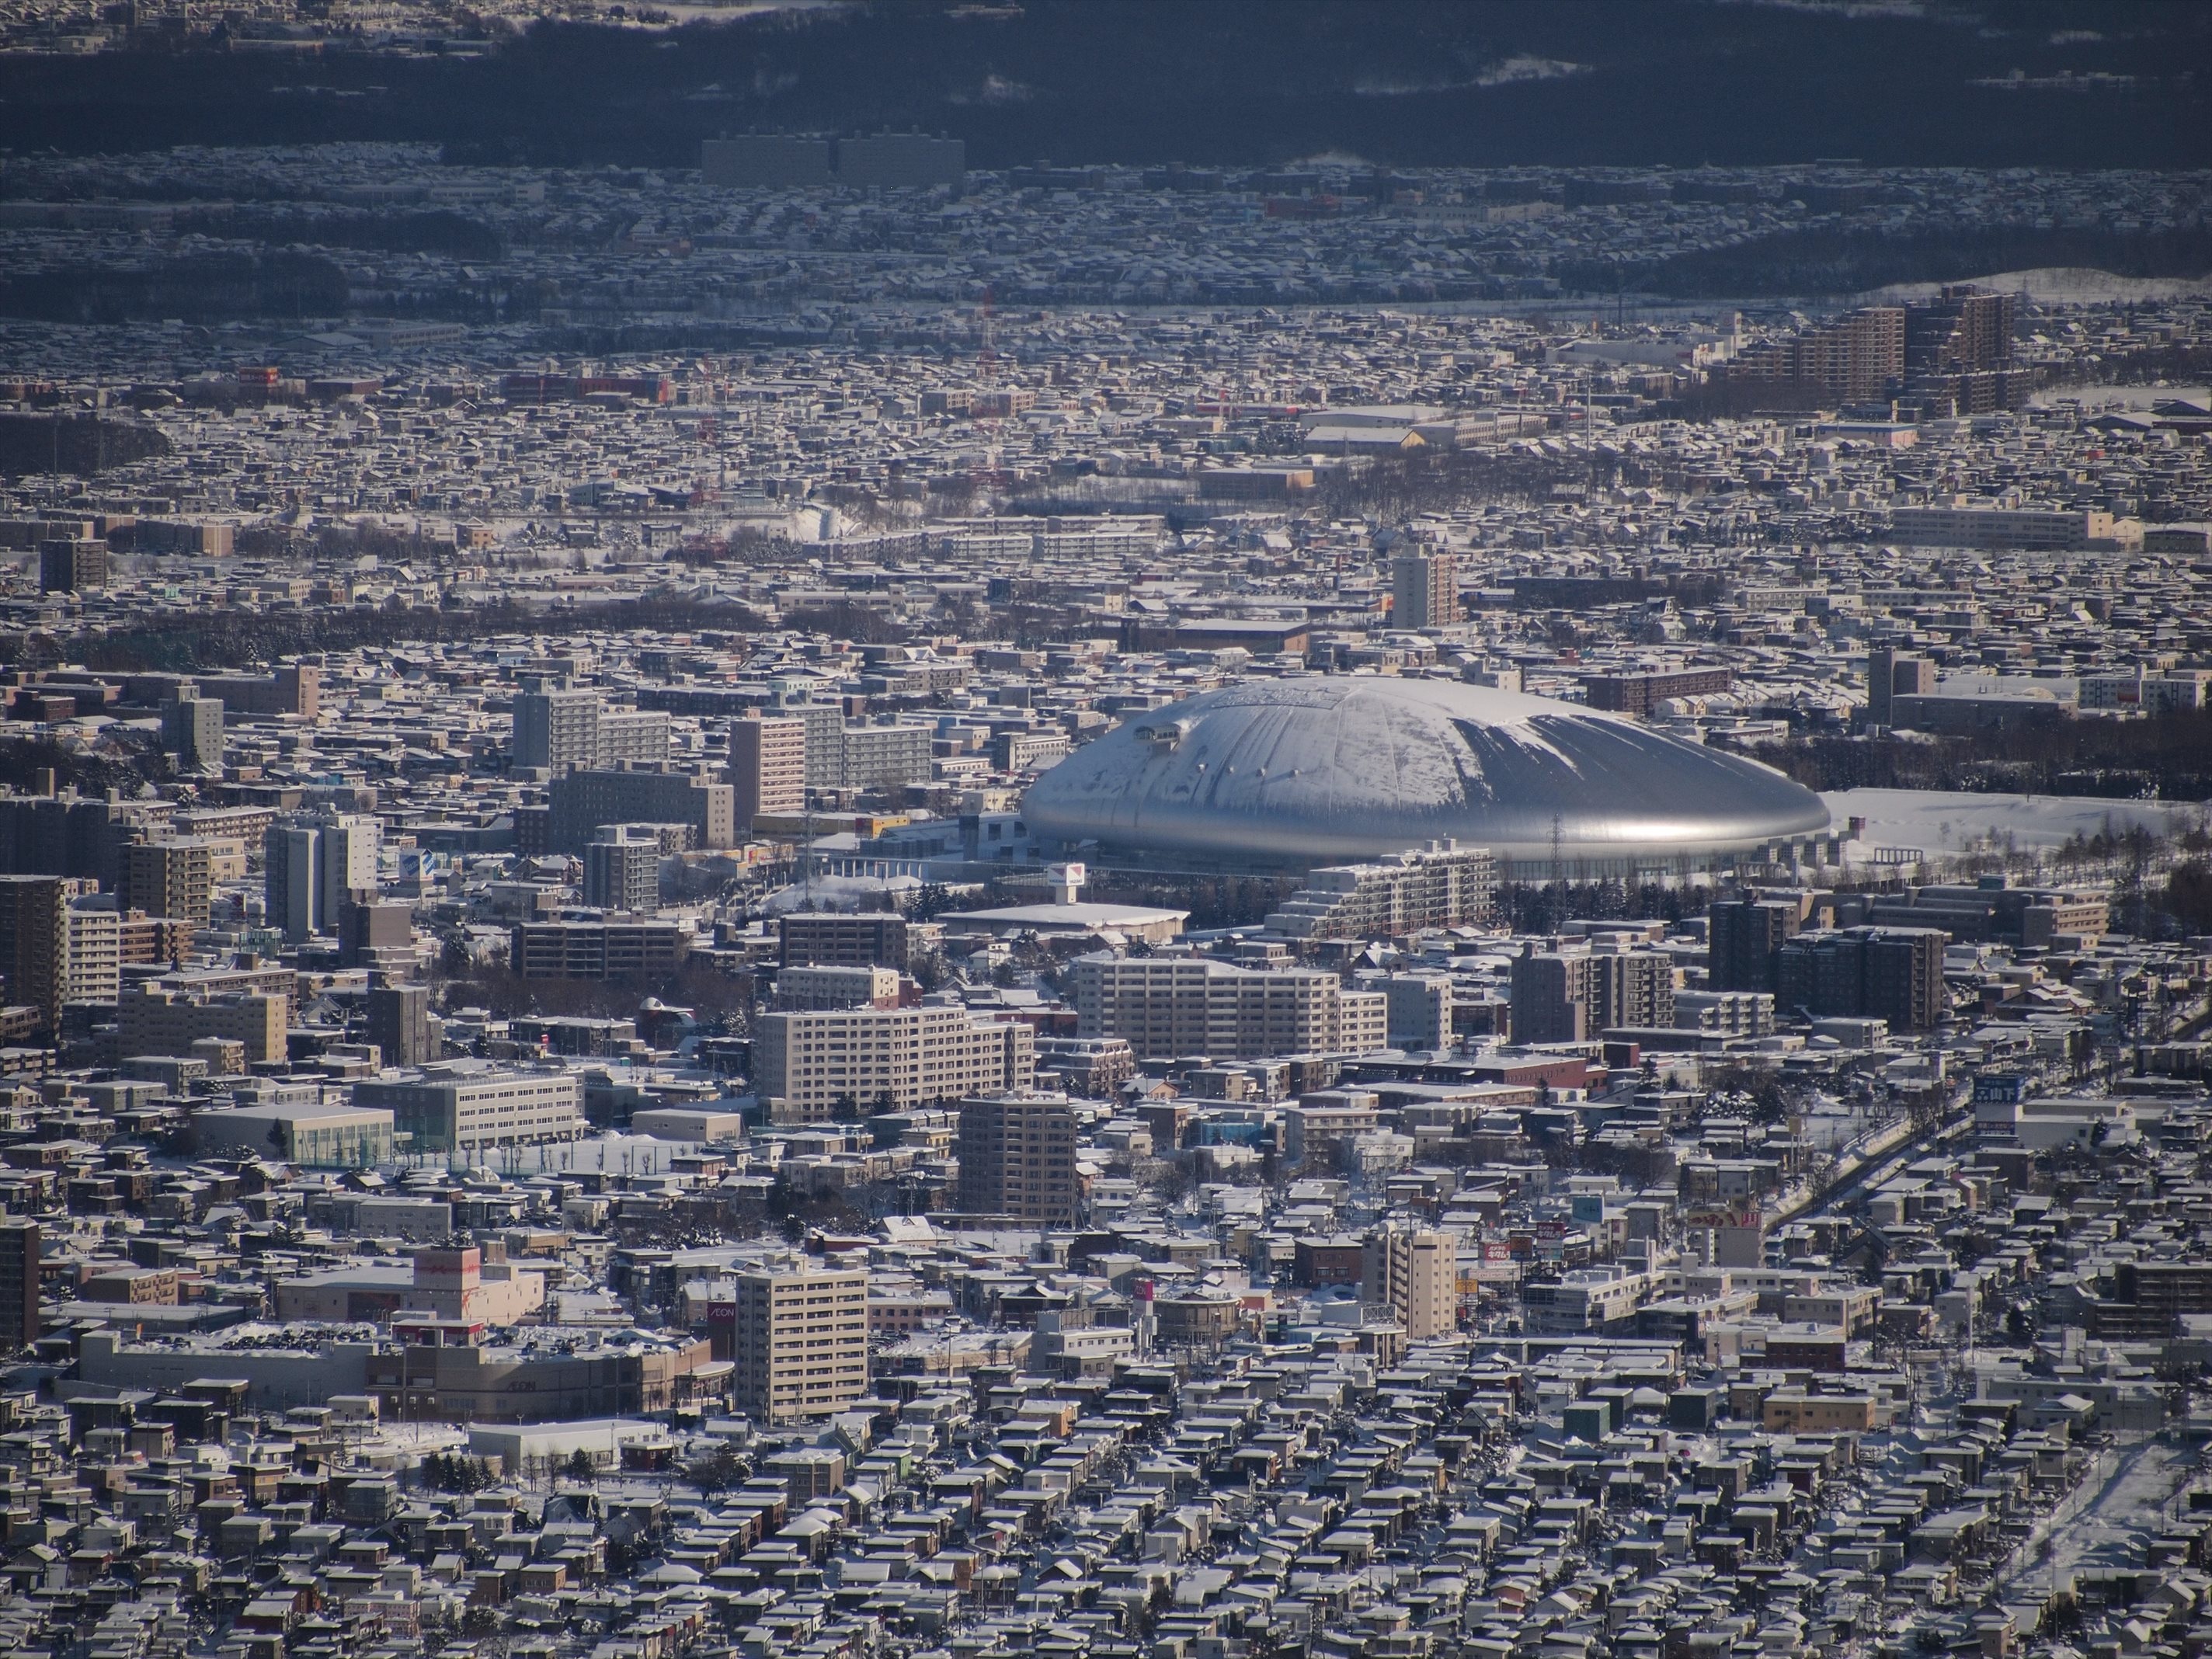
horizon, snow, winter, structure, skyline, photography, building, city, skyscraper, cityscape, panorama, downtown, japan, stadium, hokkaido, bird's eye view, aerial photography, sapporo, residential area, human settlement, atmosphere of earth, sport venue, sapporo dome